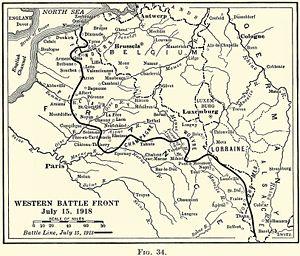
La 3ᵉ bataille de l'Aisne, également appelée opération Blücher-Yorck, se déroula du 27 mai au 17 juillet 1918 durant la Première Guerre mondiale dans le département de l'Aisne. Sur le front occidental en 1918, le général Erich Ludendorff, chef d'état-major général adjoint allemand, lança sa troisième offensive : une attaque de diversion contre les Français qui tenaient le secteur du Chemin des Dames, sur l'Aisne. L'objectif de Ludendorff était d'empêcher les Français d'envoyer des renforts aux Britanniques qui se trouvaient dans le nord de la France, où il prévoyait une offensive sur Calais.
La Spa 75 Charognard est une escadrille de l'armée de l'air française créée lors de la Première Guerre mondiale. La seconde escadrille de l'escadron de chasse 2/3 Champagne est l'héritière de ses traditions qui ont été perpétuées quasiment sans interruption depuis juillet 1916.